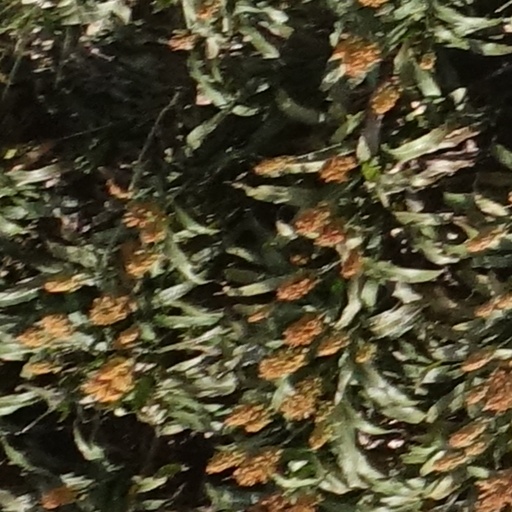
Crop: sorghum